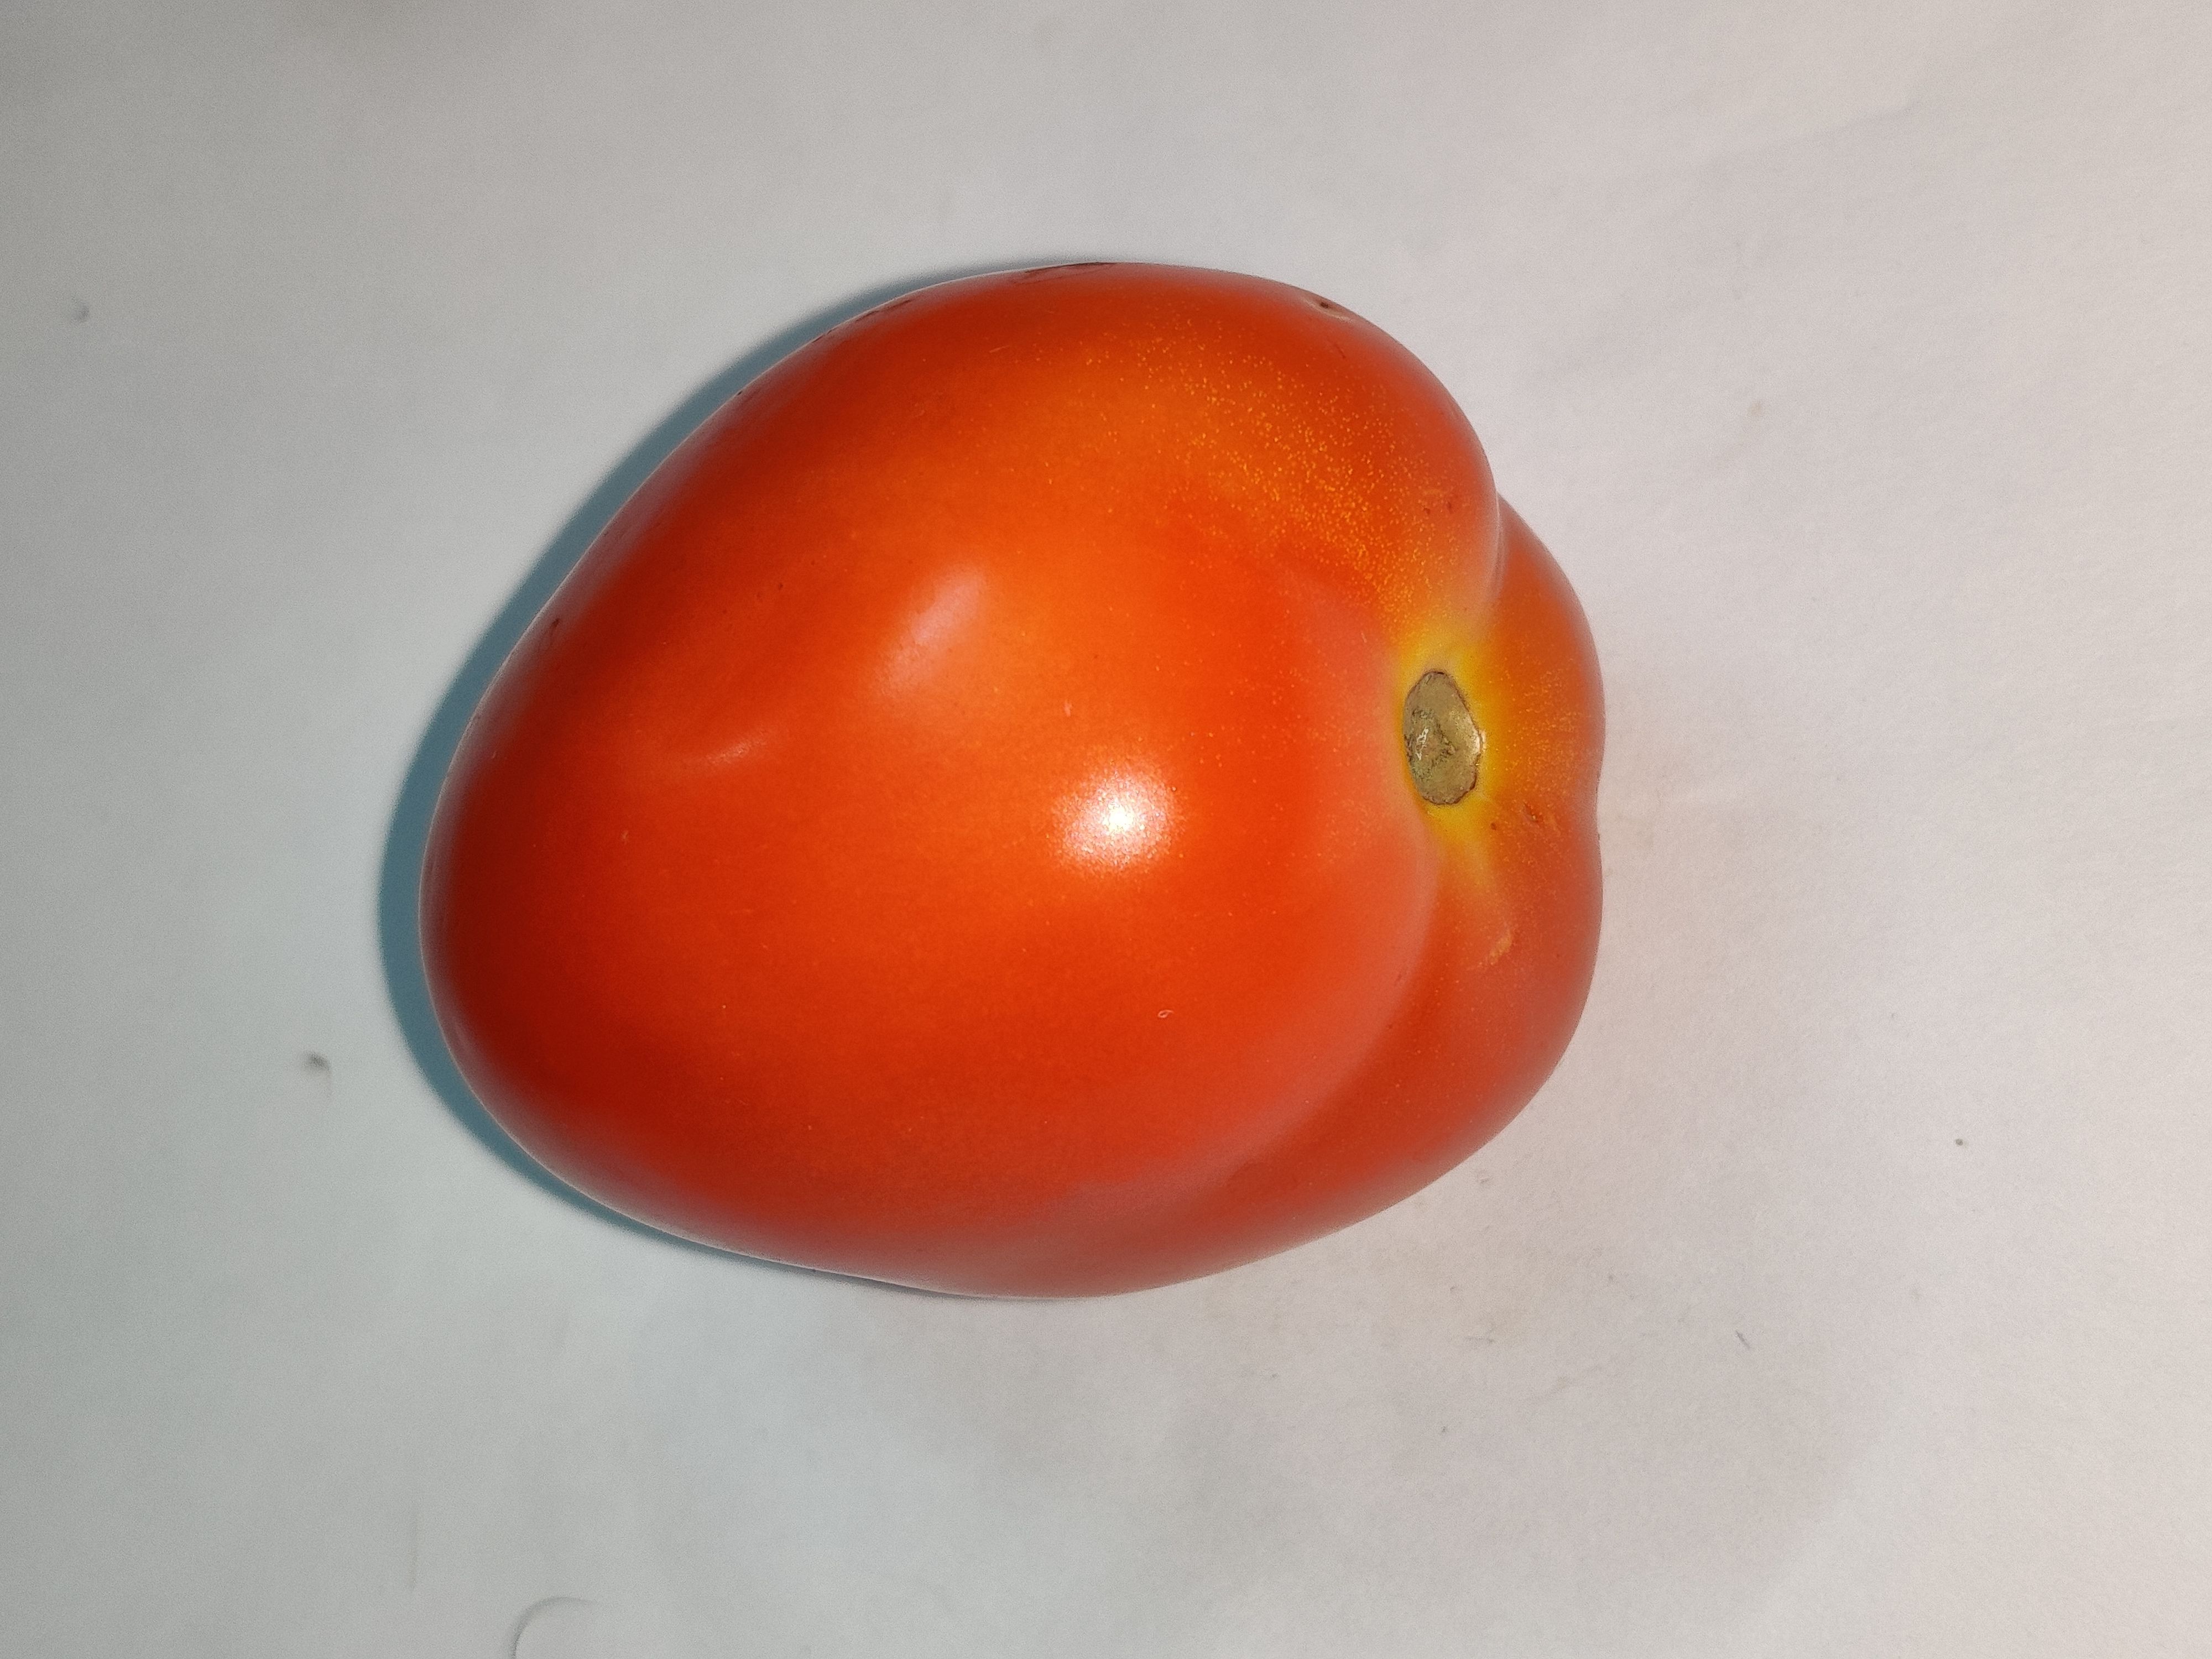
Fruit: tomatoes
Grade: 1st-grade